Mario Kart 64

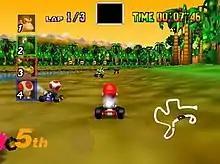
The player, as Mario, racing on Luigi Raceway, the game's introductory track

"Mario Kart 64" is a kart racing video game featuring characters and elements from the "Mario" franchise largely similar in gameplay to its predecessor "Super Mario Kart" (1992). The player controls one of eight "Mario" franchise characters and races opponents in karts around tracks based on locales from the "Super Mario" platform games. The game's 20 courses are populated with obstacles to slow the player down, shortcuts letting the player skip sections, and boxes labeled with question marks which give the player a random item based on elements from the "Super Mario" series. Items can be either power-ups, such as giving the player a speed boost, or offensive, such as causing an opponent to spin out. The player can also drift around corners or enter an opponent's slipstream to receive a speed boost. Playable characters are divided into three weight classes which determine characteristics such as speed, acceleration, and handling. Princess Peach, Toad, and Yoshi are lightweights; Luigi and Mario are middleweights; and Bowser, Donkey Kong, and Wario are heavyweights. There are three difficulty levels based on engine classes—50cc, 100cc, or 150cc—with the harder difficulties' more powerful engine classes providing increased maximum speeds and control difficulty.